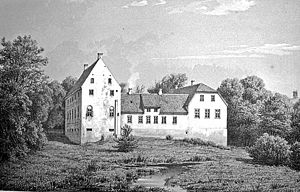
Højriis
Højriis i midten af 1800-tallet, før den store ombygning
Højriis er en herregård ved Sallingsund på Mors ca. 7 km syd for Nykøbing. Højriis er kendt tilbage fra middelalderen.